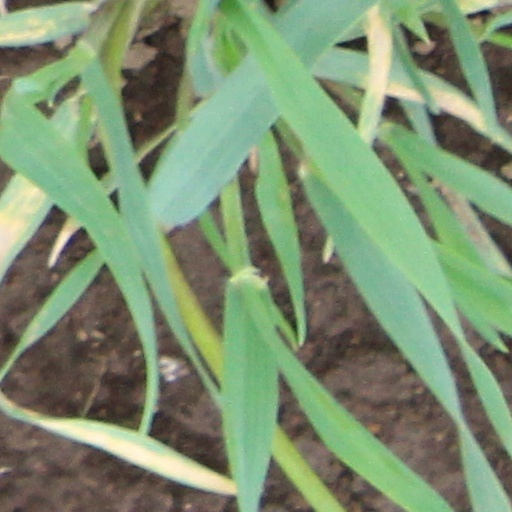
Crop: wheat